Easy Reader

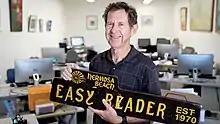
Publisher Kevin Cody at the newspaper offices, 2021

The Easy Reader is a weekly newspaper founded in 1970 and published every Thursday, being delivered to homes in Hermosa Beach, Manhattan Beach, and Redondo Beach (Beach Cities/South Bay, California), with a circulation it claims of approximately 45,000 weekly, offering local news and extensive entertainment listings. It is the legally adjudicated newspaper for the cities of Hermosa Beach and Redondo Beach.